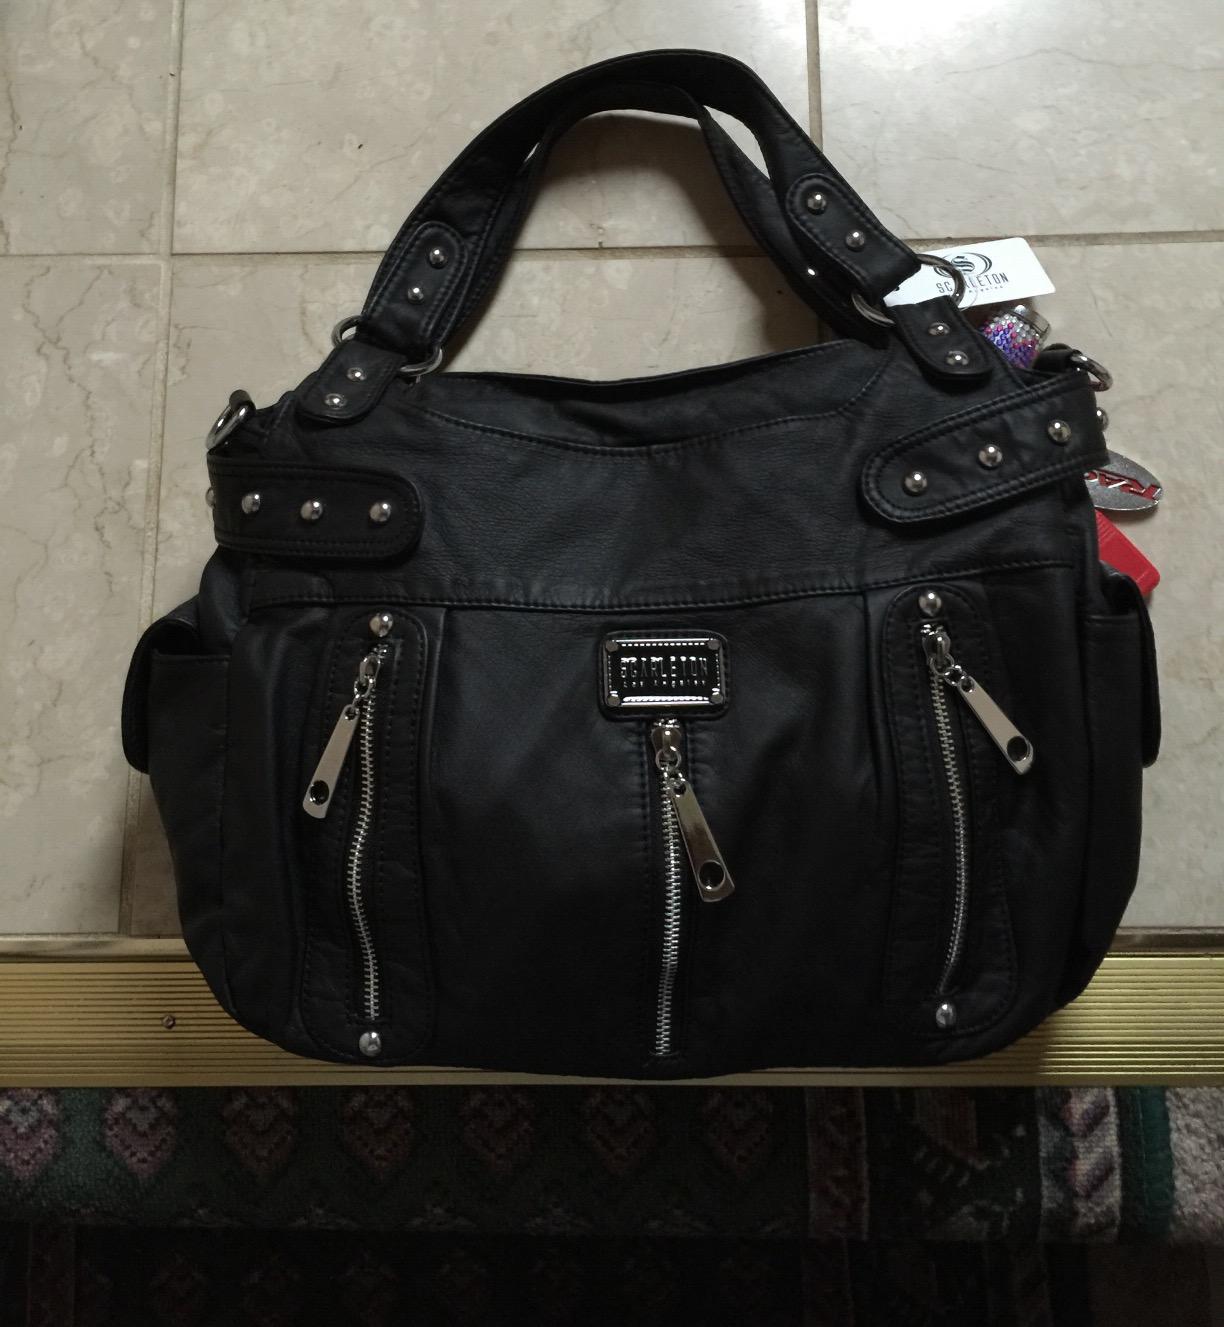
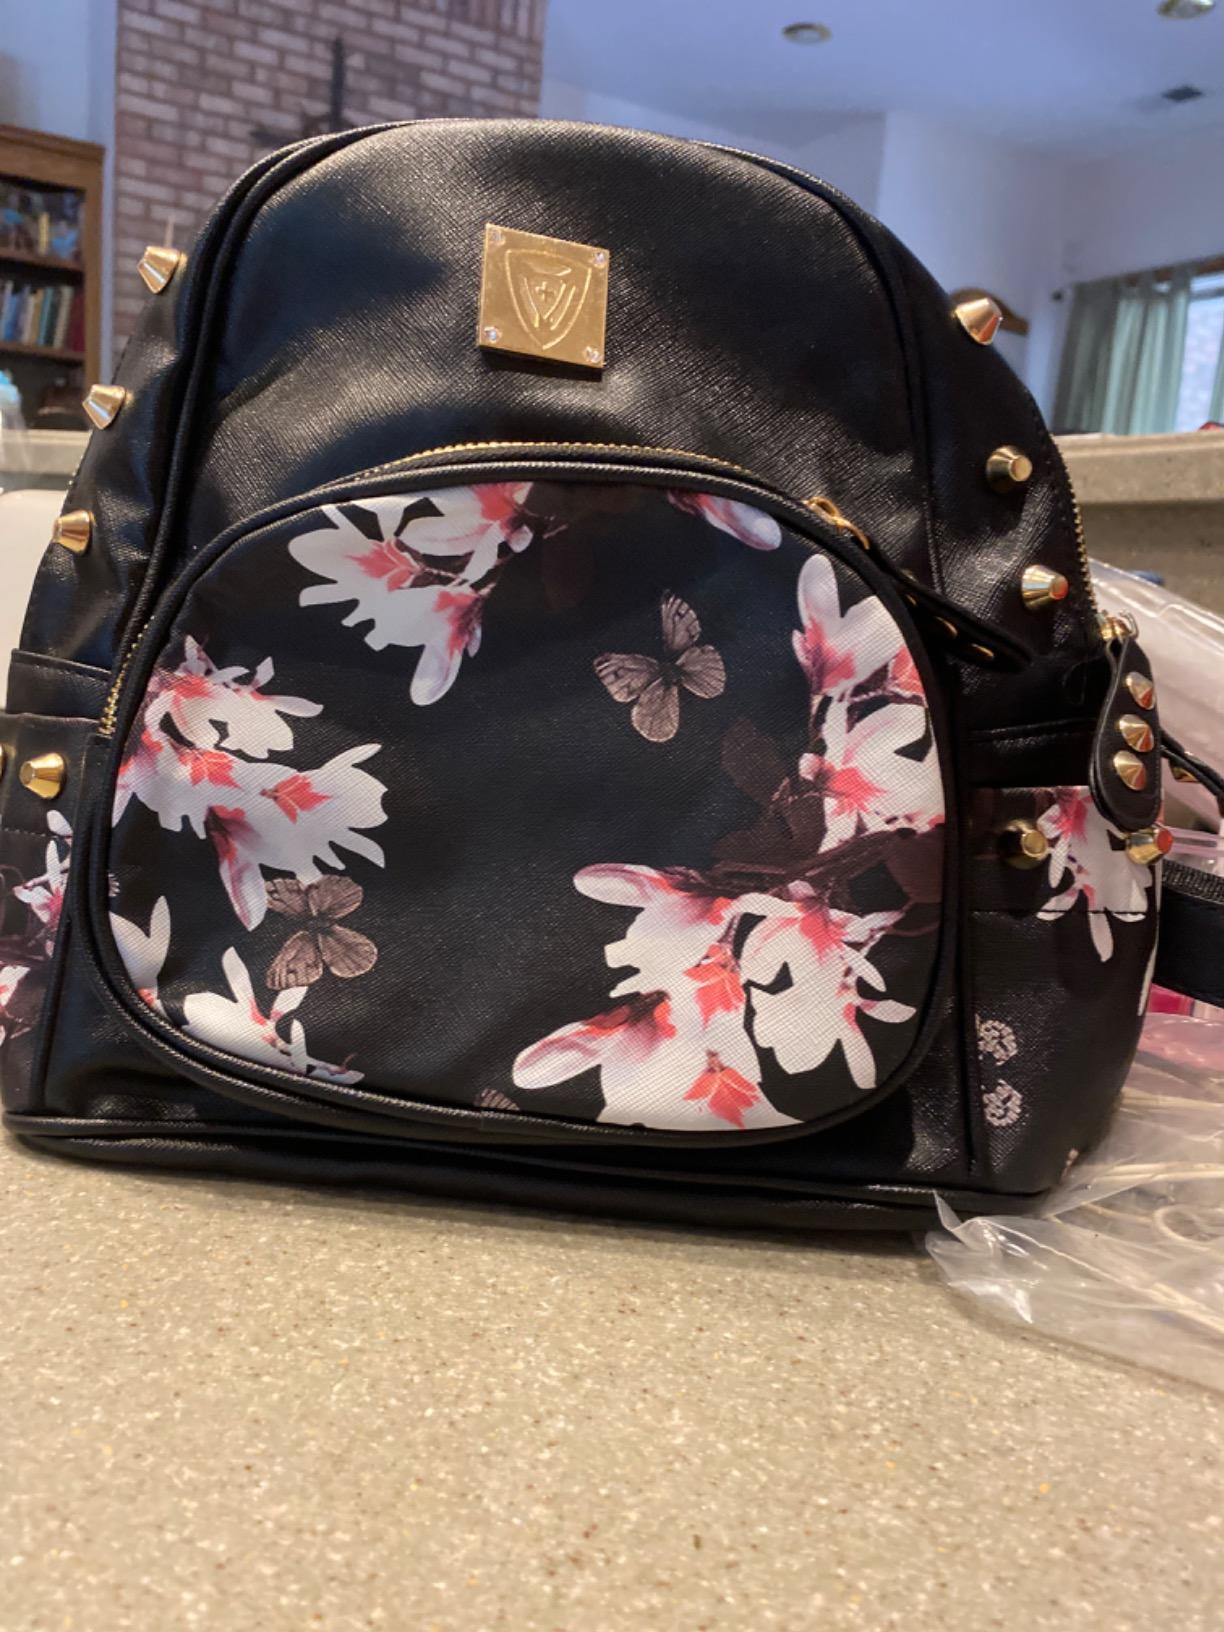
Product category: accessories_handbag
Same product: no